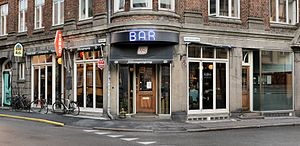
Ris Ras Filliongongong
Ris Ras Filliongongong i november 2009
Ris Ras Filliongongong, en cafe i Mejlgade i Århus
Ris Ras Filliongongong er en café og bar i Mejlgade i Aarhus.